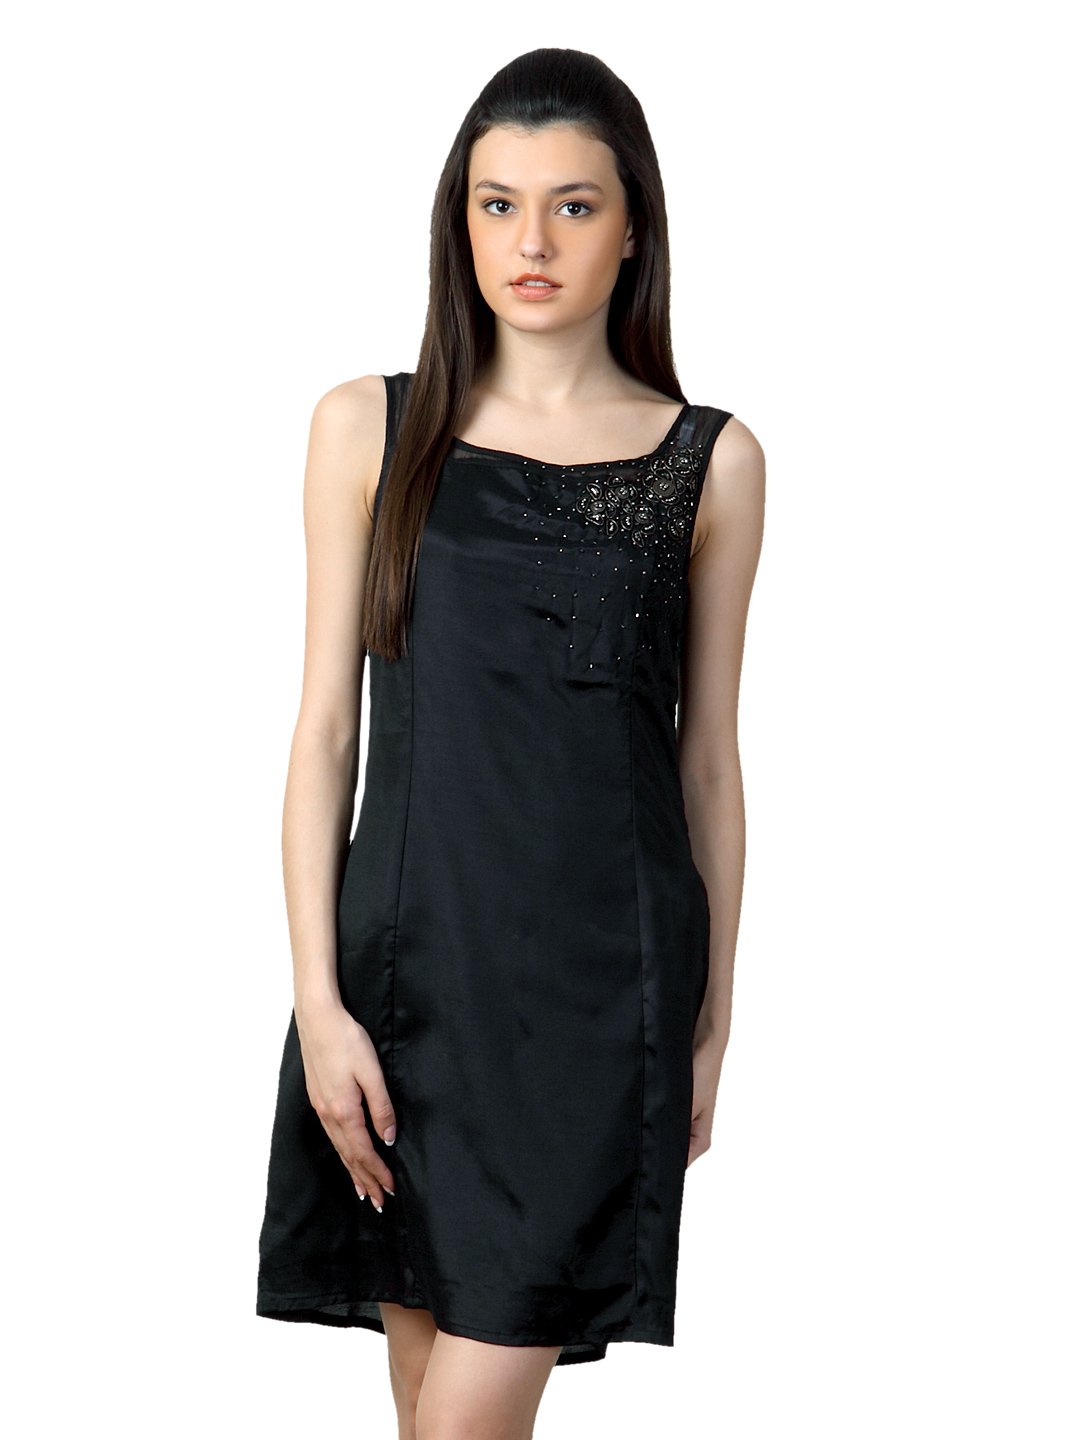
Sepia Women Black Dress
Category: Apparel / Dress / Dresses
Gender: Women
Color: Black
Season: Fall 2012
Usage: Casual